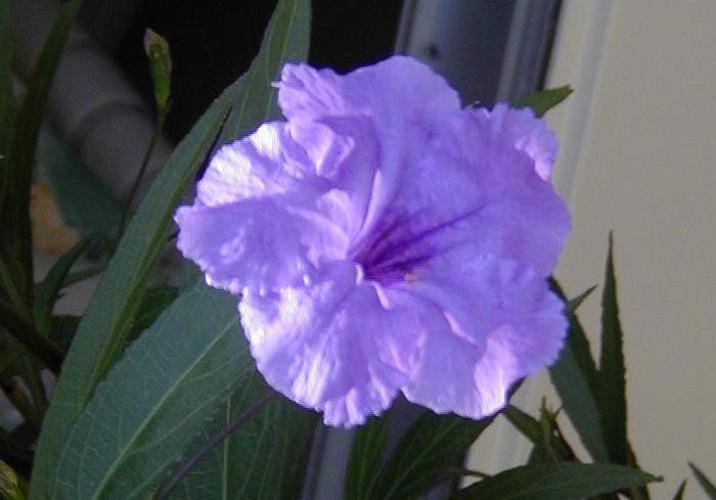
Label: mexican petunia